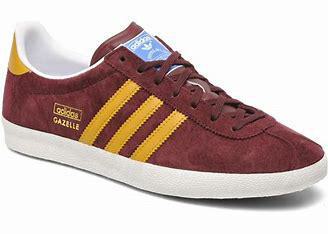
Brand: Adidas
Model: Gazelle